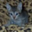
Label: cat